Acadian Civil War

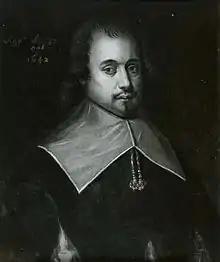
Charles de Menou d'Aulnay (19th century portrait, probably a copy of a 1642 portrait)

For five months, the Governor of Acadia d'Aulnay, who was stationed at Port Royal, created a blockade of the river to defeat La Tour at his fort. On 14 July 1643, La Tour arrived from Boston with four ships and a complement of 270 men to repossess Fort Sainte-Marie. After this victory, La Tour went on to attack d'Aulnay at Port Royal, Nova Scotia. LaTour was unsuccessful then in catching d'Aulnay and the rivalry continued for several more years.